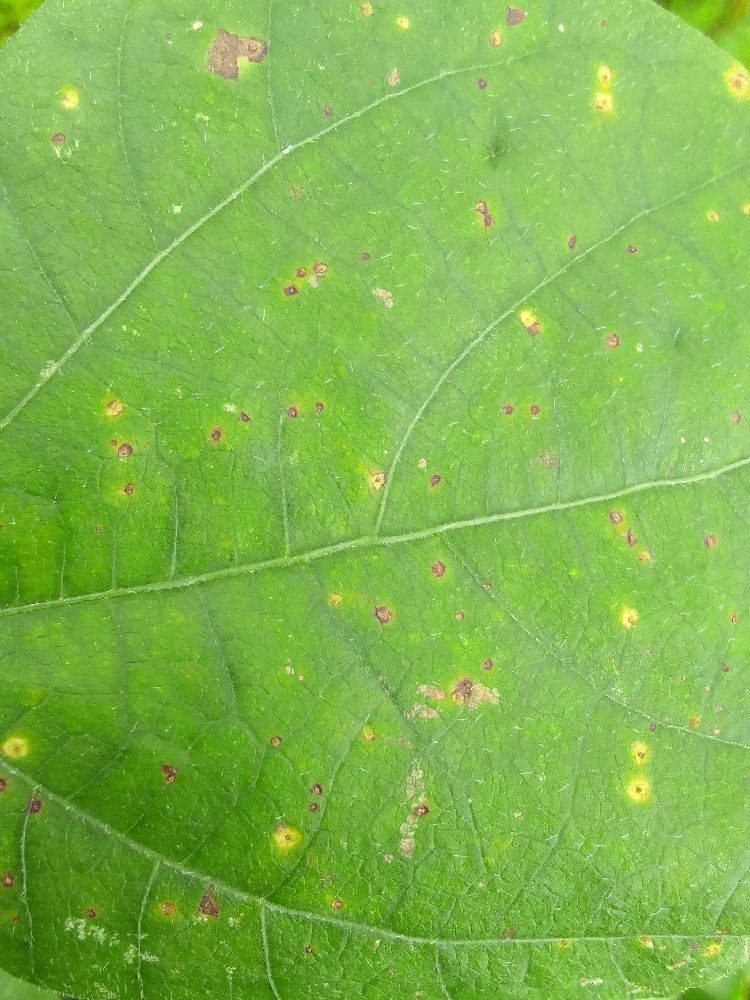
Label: rust